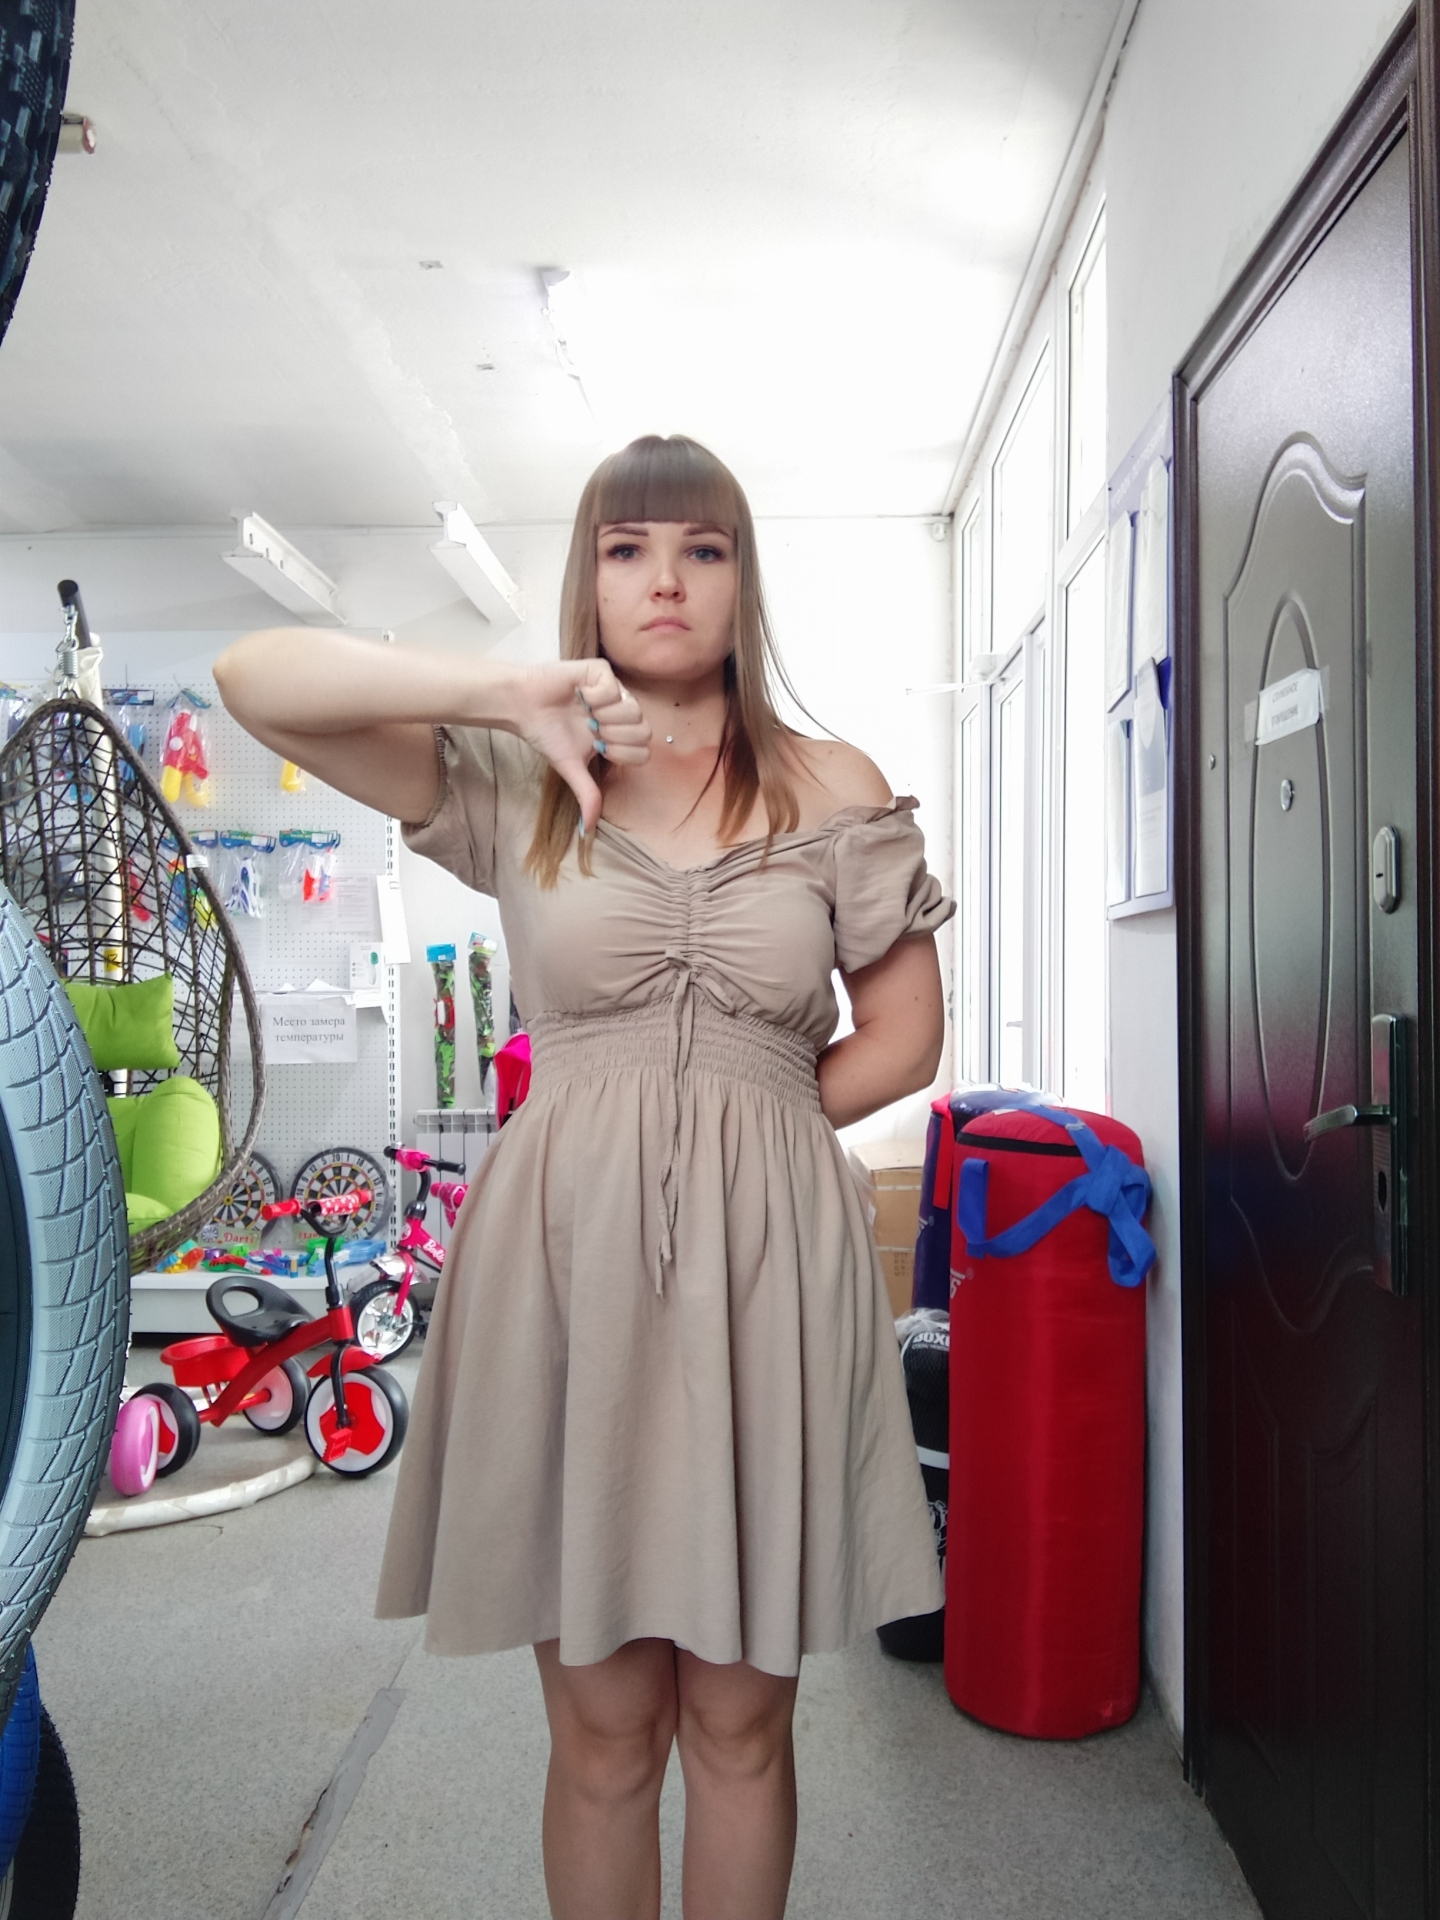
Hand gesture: dislike